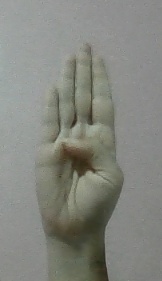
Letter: kaaf